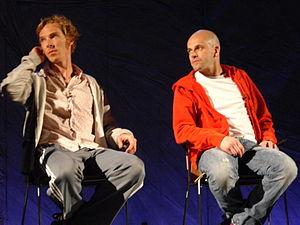
Benedict Cumberbatch est un acteur et producteur de cinéma britannique, né le 19 juillet 1976 à Hammersmith.
Le roman de Mary Shelley Frankenstein ou le Prométhée moderne, paru en 1818, a très tôt connu le succès. Ceci a amené des artistes et auteurs de toutes domaines à adapter le roman avec plus ou moins de fidélité ou à s'inspirer des personnages de Victor Frankenstein et du monstre qu'il a créé. De très nombreuses pièces de théâtre mais aussi de nombreux films, des bandes dessinées, des dessins animés, des jeux vidéo et des romans attestent de la perpétuation du mythe de Frankenstein dans l'imaginaire collectif.